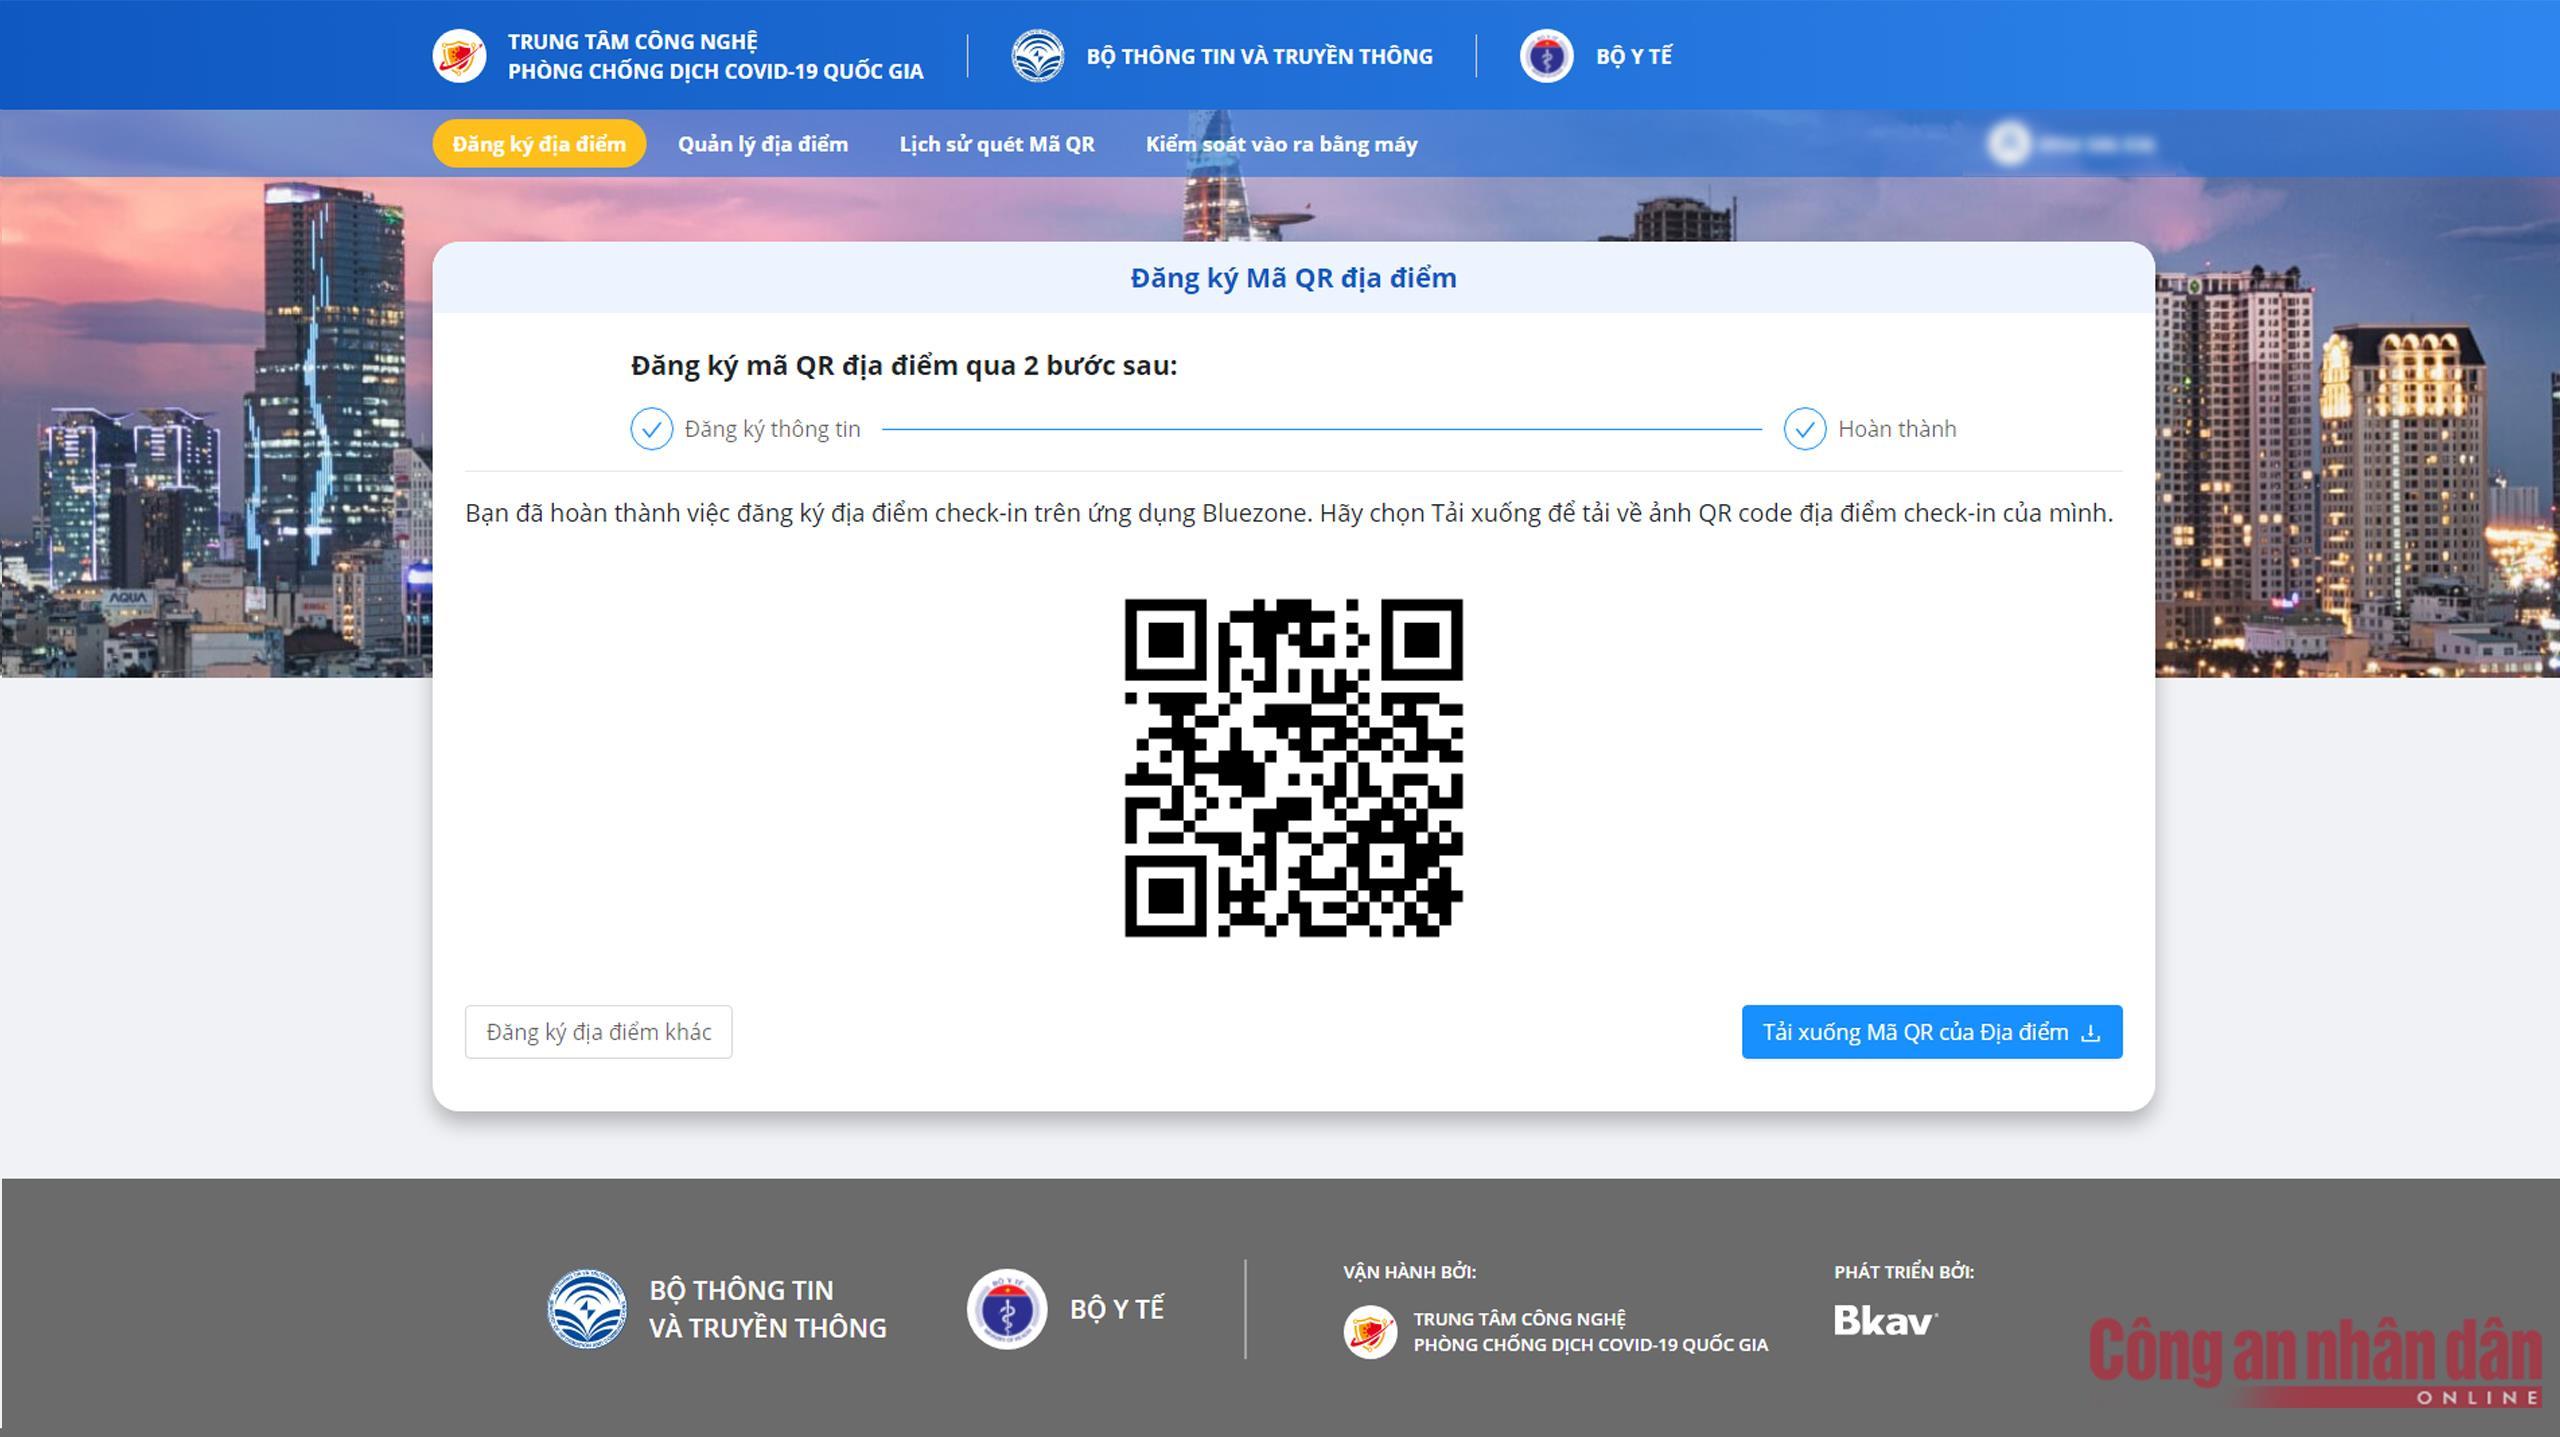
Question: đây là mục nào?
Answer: đây là mục đăng kí địa điểm